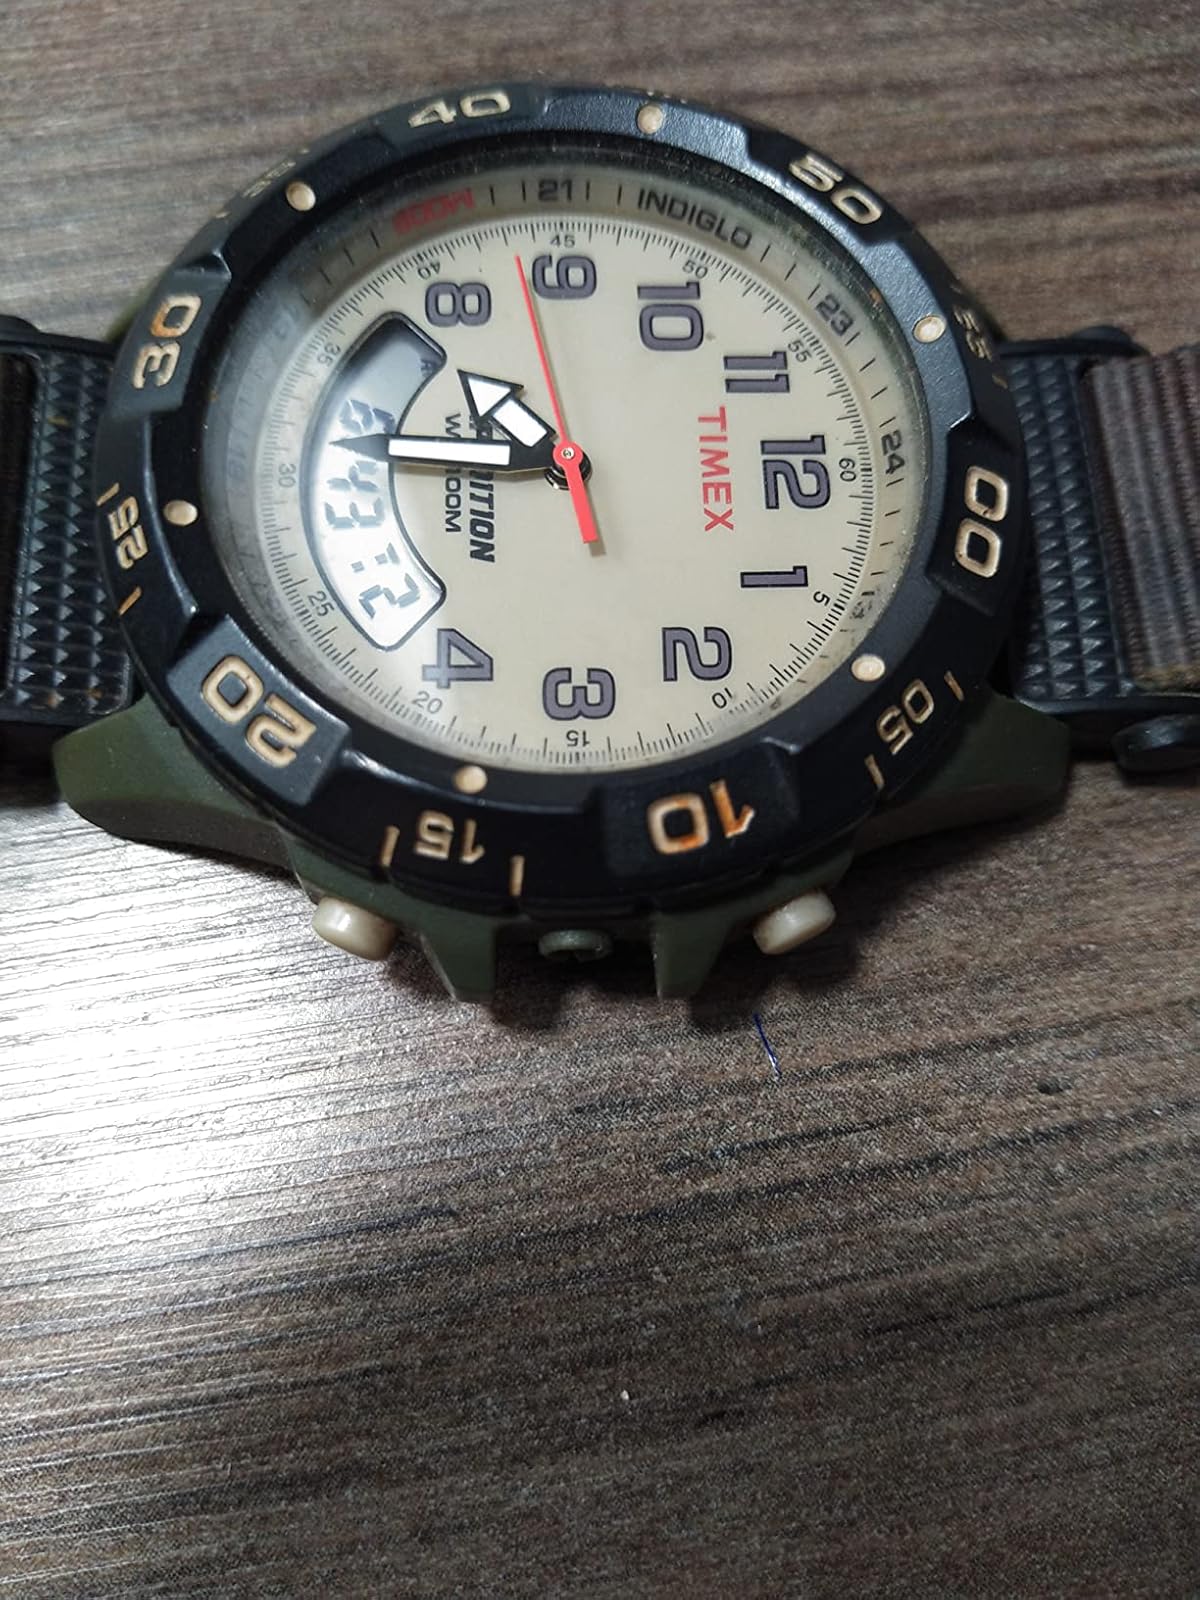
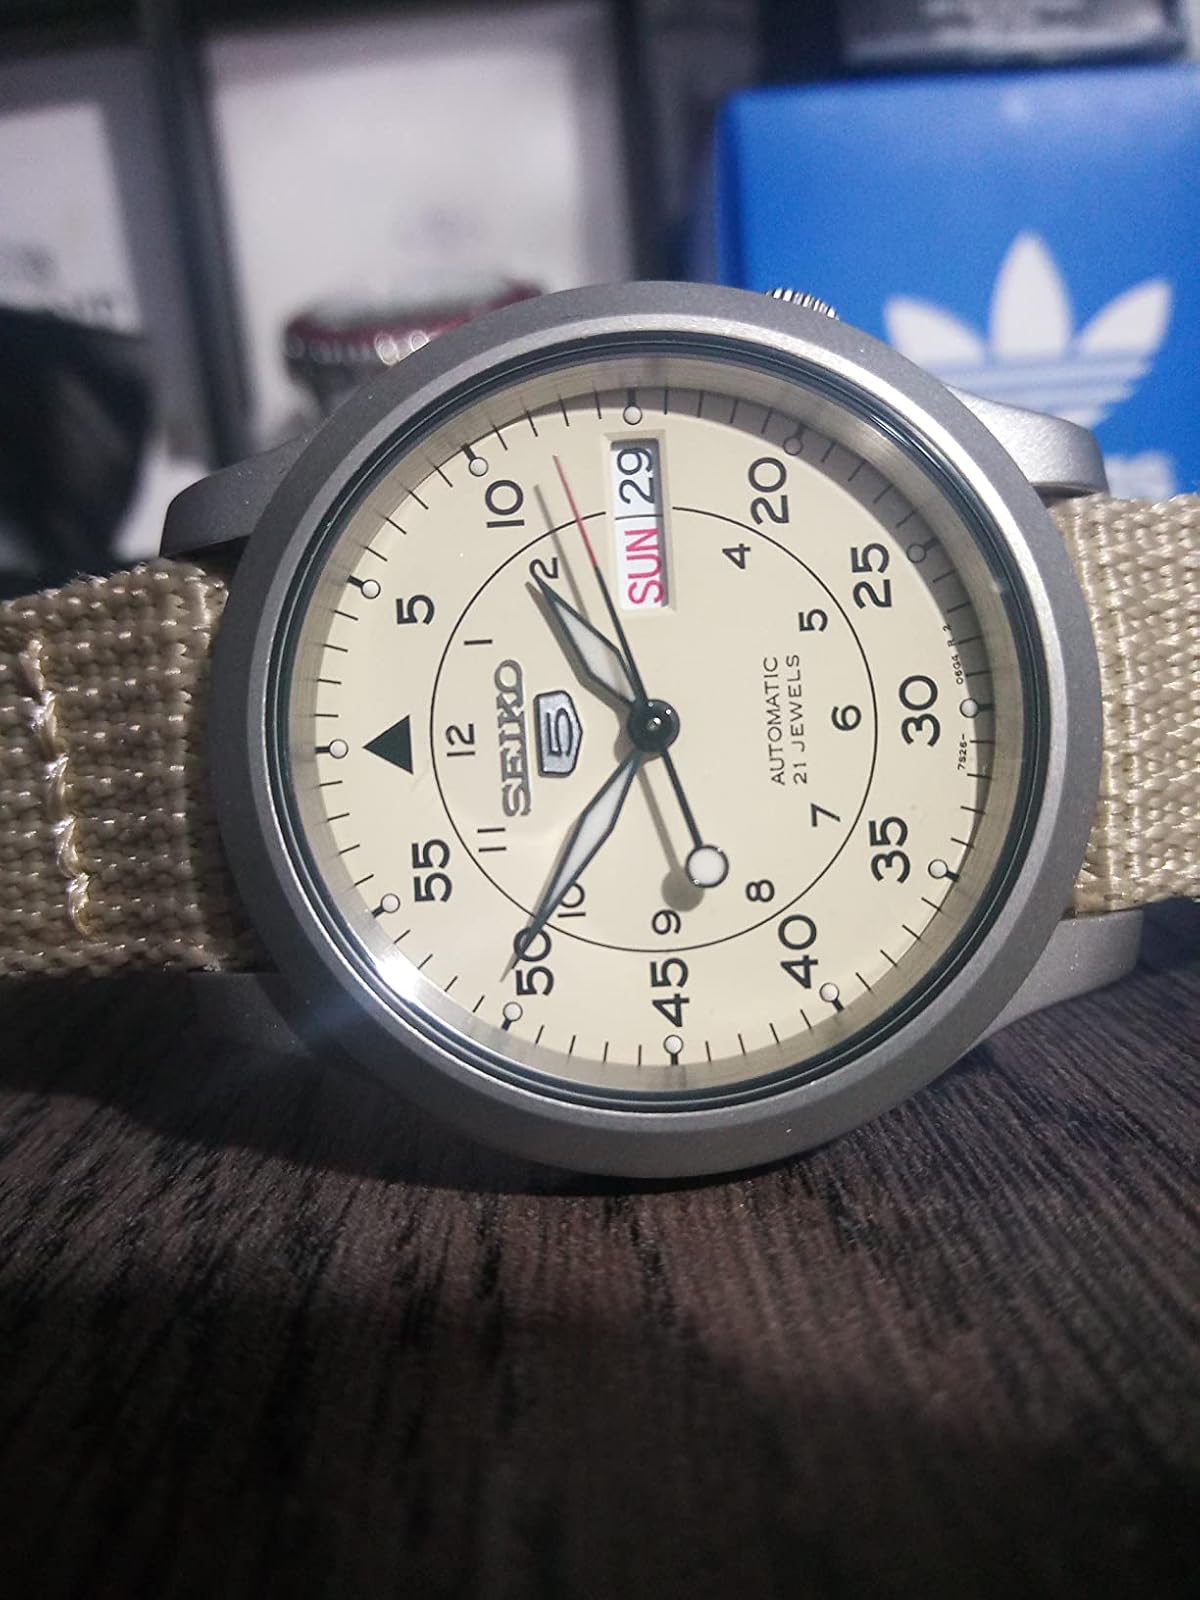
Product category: accessories_watch
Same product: no